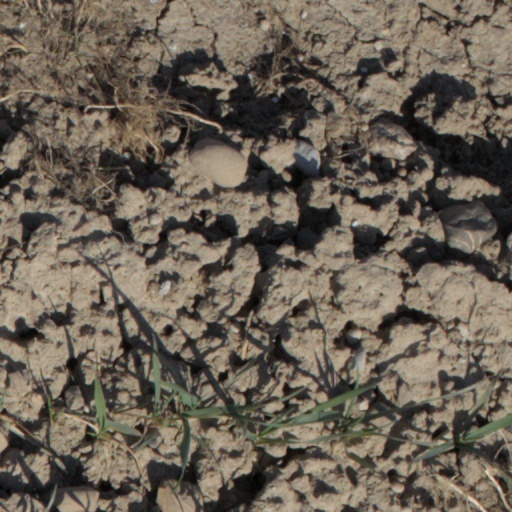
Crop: wheat